Vegetarian bee hoon

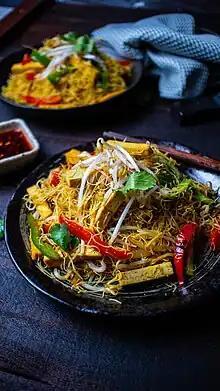
Vegetarian bee hoon

Vegetarian bee hoon is a Singaporean noodle dish which comprises vegetarian spring rolls, fried tofu skin, and mock meats made from gluten. Usually, the bee hoon is fried first and put in a large container, when an order is placed, other cooked ingredients are added to the bee hoon. Vegetarian bee hoon and other Chinese vegetarian culinary dishes are said to have originated from vegetarian restaurants established by Chinese Buddhist women.